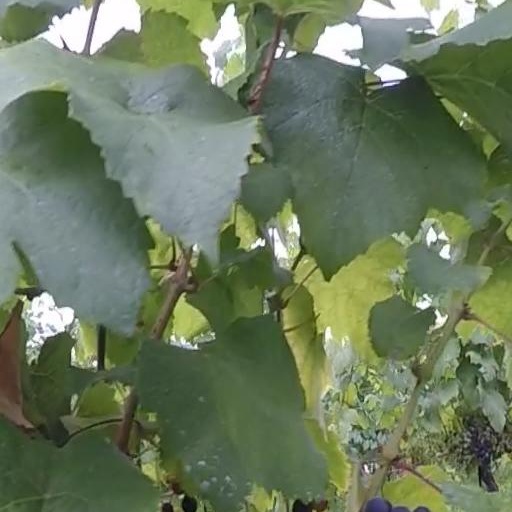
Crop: grape